Arjun Narasingha K.C.

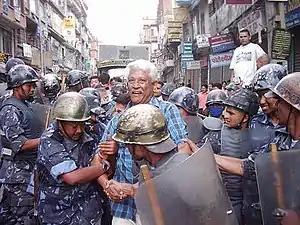
Ex-King Gyanendra arrested prominent leaders such as KC during the 2006 People's Movement

KC spent three months in jail before being released and he was arrested again a week after while attending a party meeting in Banke, Nepal. KC was appointed as the Joint-General Secretary by GP Koirala after the 11th General Convention of the Nepali Congress, which was held in Kathmandu in August 2005.